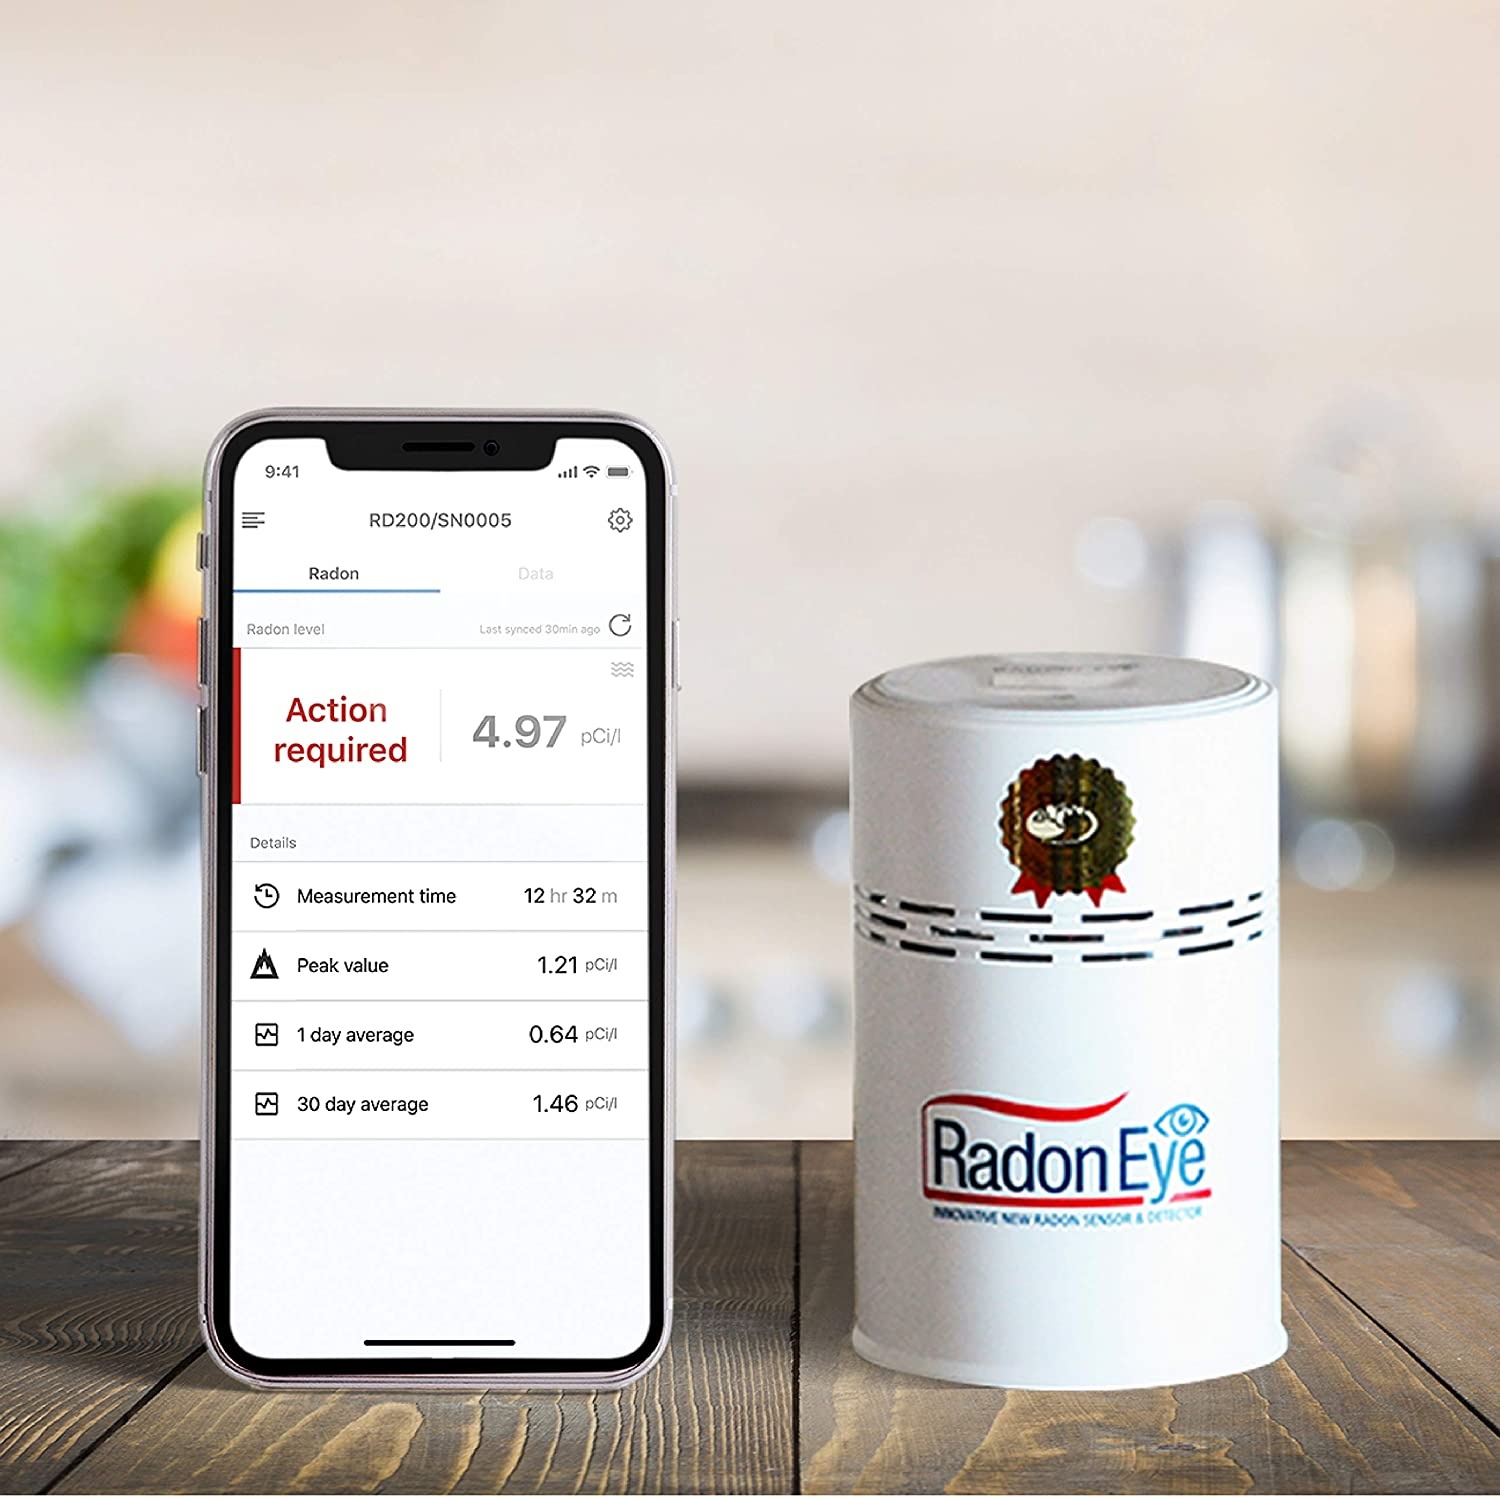
Radon Eye RD200 Ecosense, Fastest & Most Reliable Detector, OLED Display – Easy Setup & Free App, Bluetooth, Real-Time Radon Reading Monitor
FASTEST RESULTS, NO LAB FEES: World’s fastest home radon detector provides the first reading in 10 minutes after plug & play setup, reliable result within 1 hour, and app connectivity for easy monitoring & general consumer use. ACCURATE RADON REPORT: Most reliable, fast, & accurate radon tester for homes, offices, and buildings. Industry-first home radon test device counting 30 times of radon level per hour (30 cph/pCi/L) with true accuracy. Radon self-inspection report is available anytime you need it. REAL-TIME CONTINUOUS & LONG-TERM MONITORING: Unlike other radon gas detectors, our radon reading results updated every 10 minutes. Our detector stores 1-year of data for long term analysis. Long term radon testing matters as radon levels can fluctuate >10X due to environmental reasons. TECHNOLOGY PROVEN RADON DETECTOR: US patented ion chamber-based performance validated by the University of Michigan (Dept. of Nuclear Engineering and Radiological Science). EASILY STAY ALERT: Alarm when radon readings exceed EPA recommended action level of 4pCi/L. Just plug in and use whenever and wherever needed.
Brand: Pete's Tools & Home Improvement
Category: Hardware > Tools > Measuring Tools & Sensors > Gas Detectors > Radon Detectors